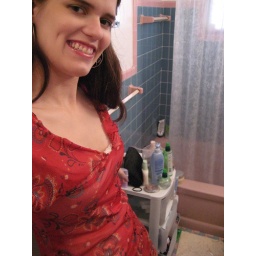
Happy because my shirt rocks. That's my bathroom in the background.